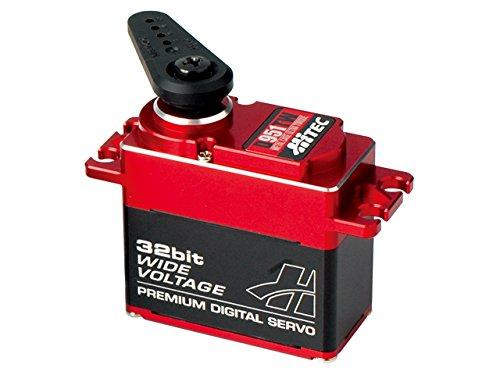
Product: Hitech RCD 36951 D-951 Toothw 32-Bit, Ultra Torque, Titanium Gear Servo .14Sec/486oz @7.4V
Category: Toys & Games | Hobbies | Remote & App Controlled Vehicles & Parts | Remote & App Controlled Vehicle Parts | Servos & Parts | Servos
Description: Extremely durable titanium gears.
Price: $144.07